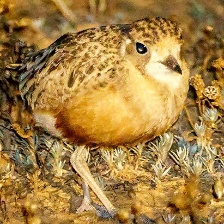
Species: INLAND DOTTEREL
Scientific name: CHARADRIUS AUSTRALIS